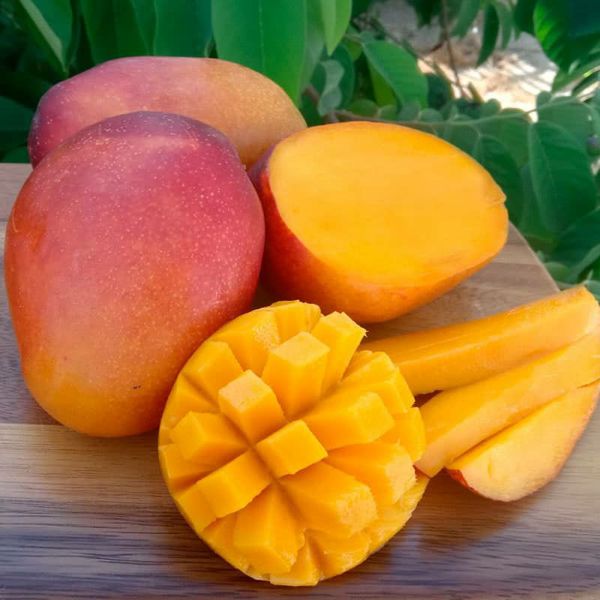
Label: Mango